Frank Nuderscher

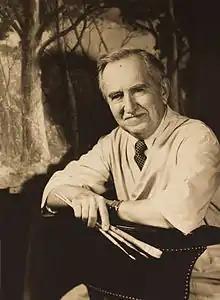
Nuderscher in his St. Louis studio

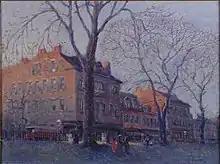
"Lafayette Park Scene", 1916, in the Missouri History Museum collection

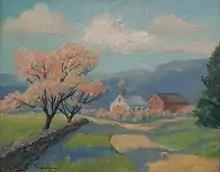
"Spring Landscape", 1922, in the St. Louis Mercantile Library collection

"The Artery of Trade", 1922, in the Missouri State Capitol